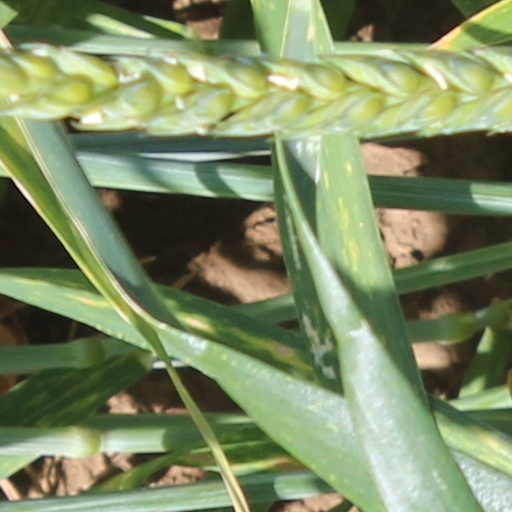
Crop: wheat